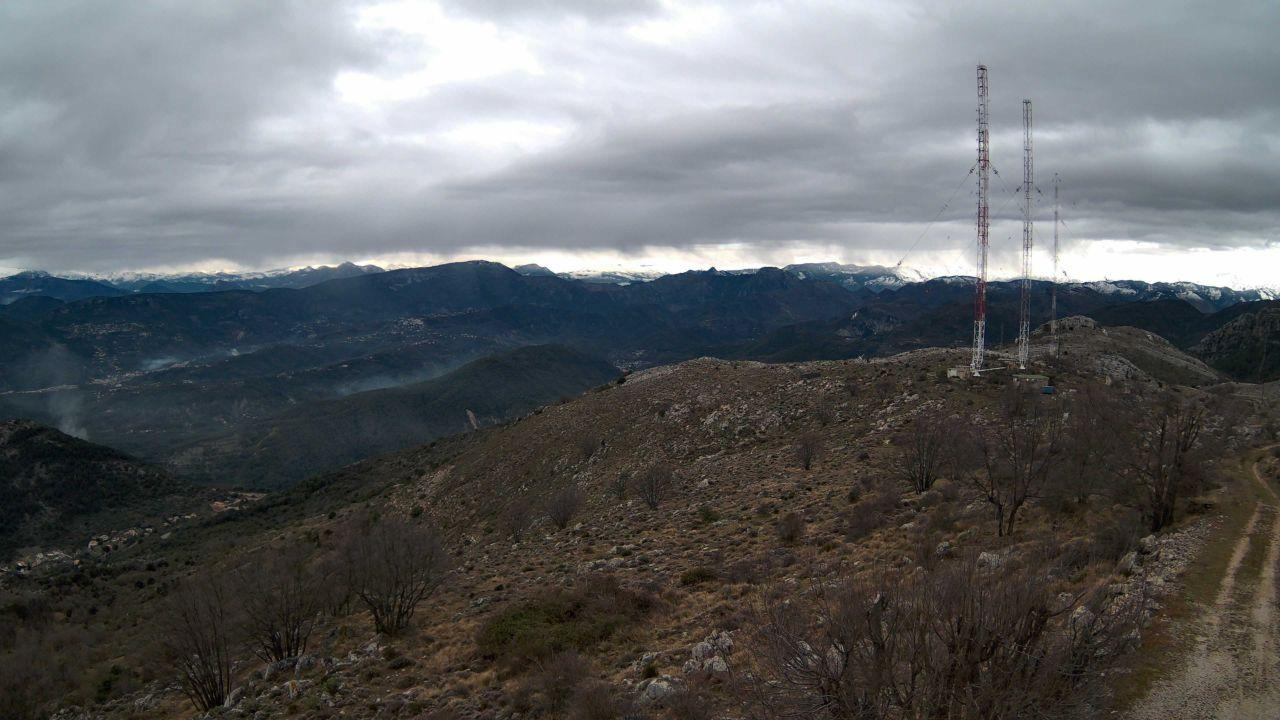
Fire: no
Smoke: yes